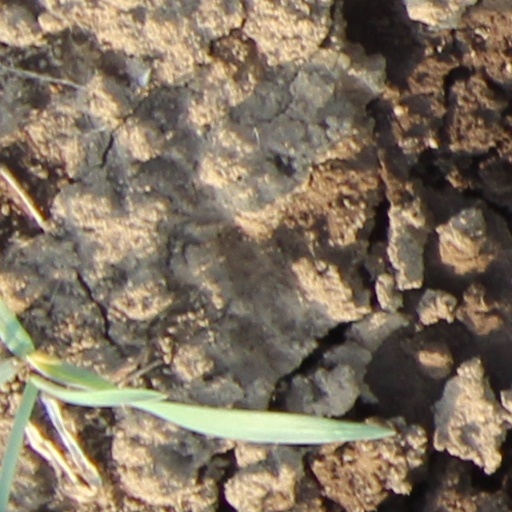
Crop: wheat